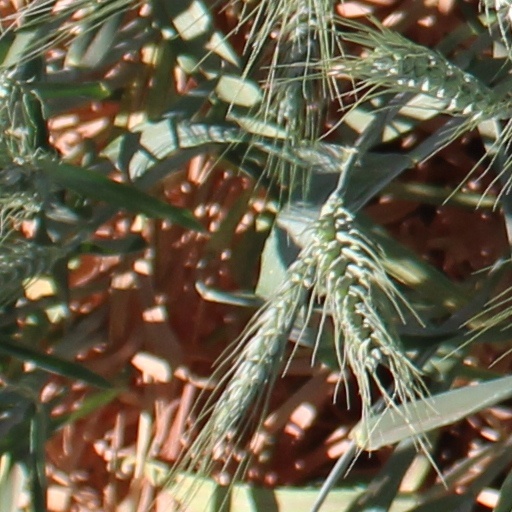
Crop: wheat